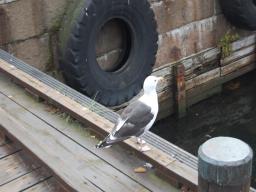
Label: Background_without_leaves